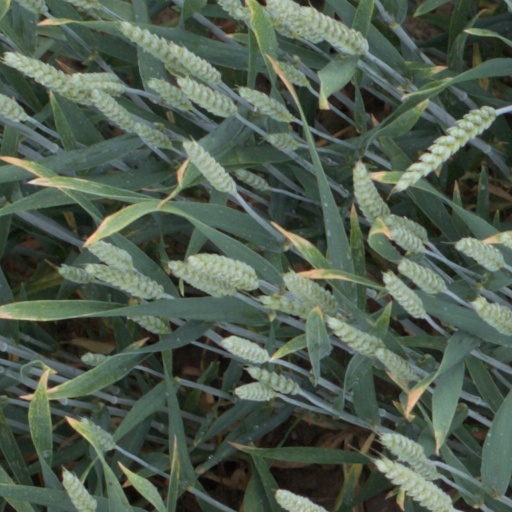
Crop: wheat